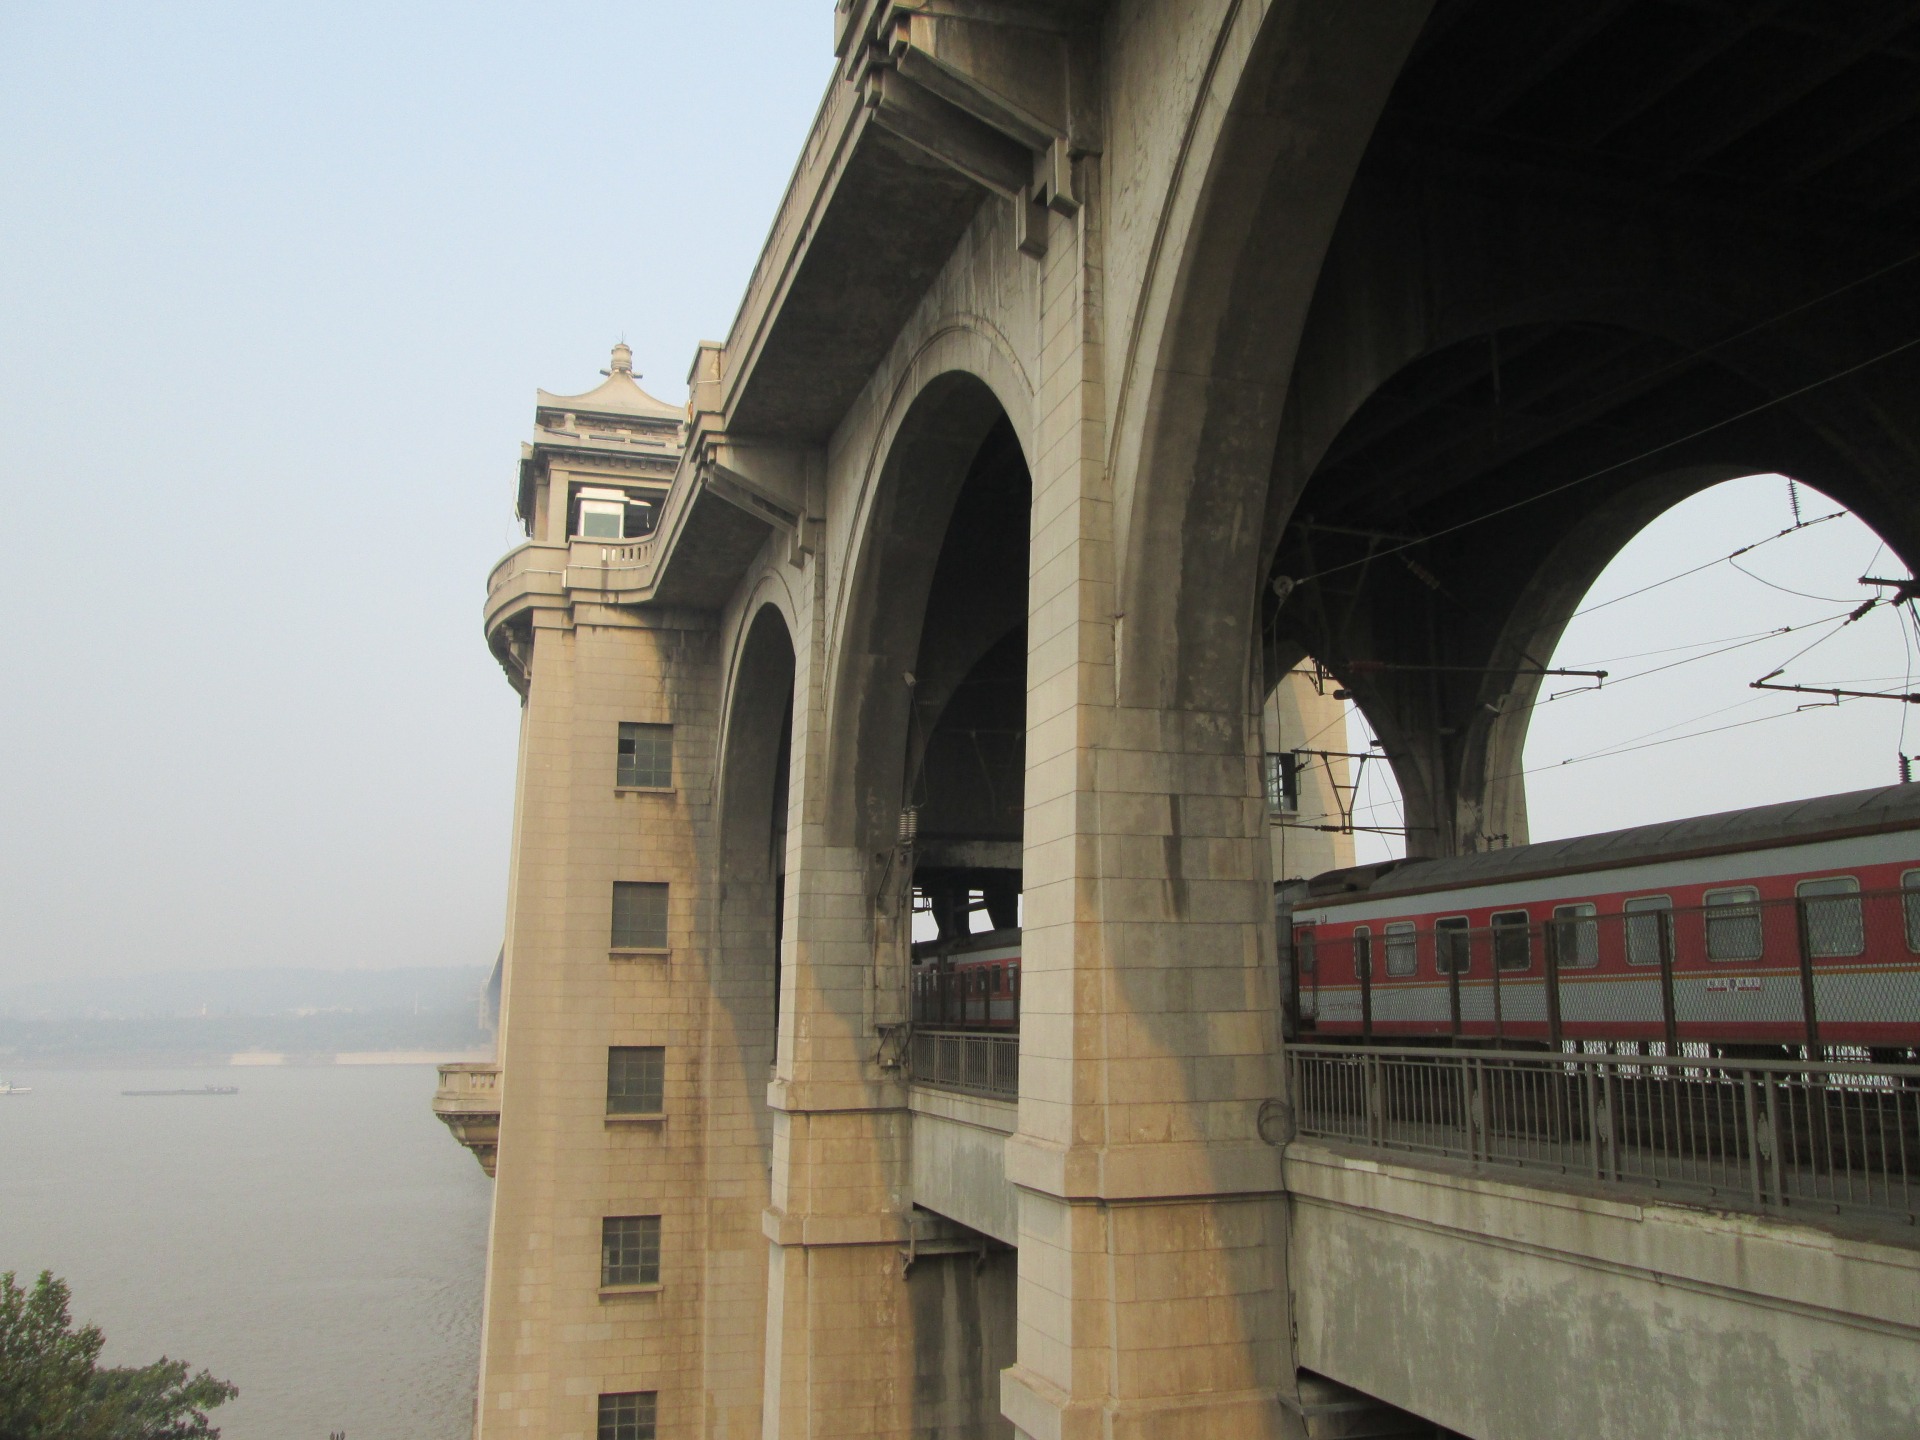
architecture, bridge, building, arch, landmark, the yangtze river, ancient history, wuhan yangtze river bridge